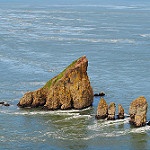
Label: sea